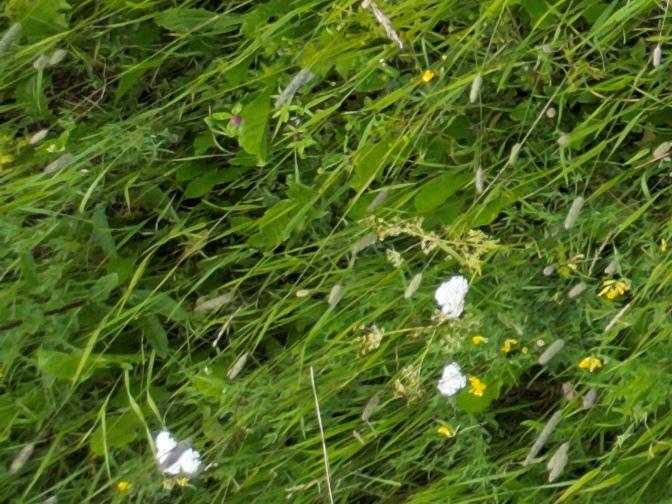
Flowers visible:  daisy flowers